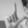
ASL letter: L